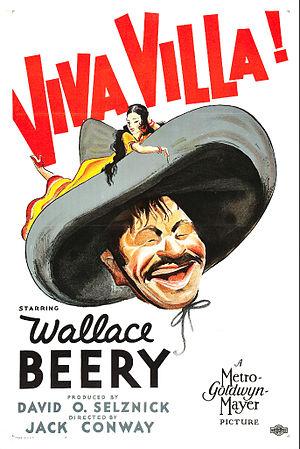
Viva Villa ! est un film américain réalisé par Jack Conway, sorti en 1934.